Irish Sea Bridge

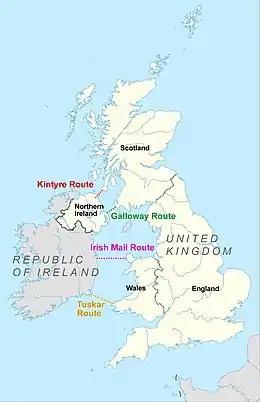
The Irish Sea Bridge is one of a number of proposed Irish Sea fixed crossings (marked here as the green Galloway Route)

The Irish Sea Bridge, sometimes called the Celtic Crossing by the media, is a hypothetical rail and road bridge that would span the Irish Sea and connect the island of Ireland to the island of Great Britain. It is one of a number of such proposed fixed sea links across Ireland and Britain. The bridge's length would depend upon the route taken; one such route, known as the Galloway route, would cross the North Channel, close to that taken by an existing ferry service, between Portpatrick in Dumfries and Galloway, and Larne in County Antrim, Northern Ireland, a distance of .